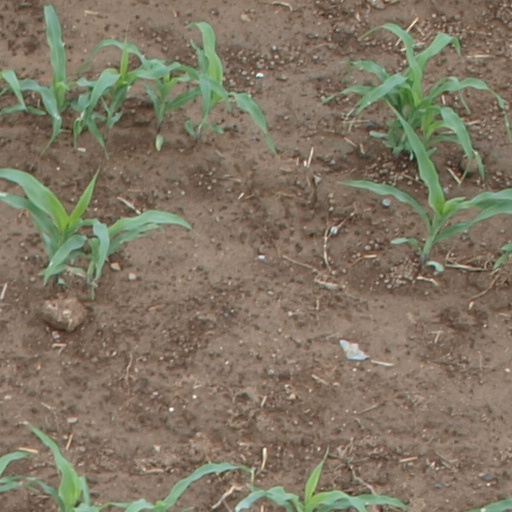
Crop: maize; corn